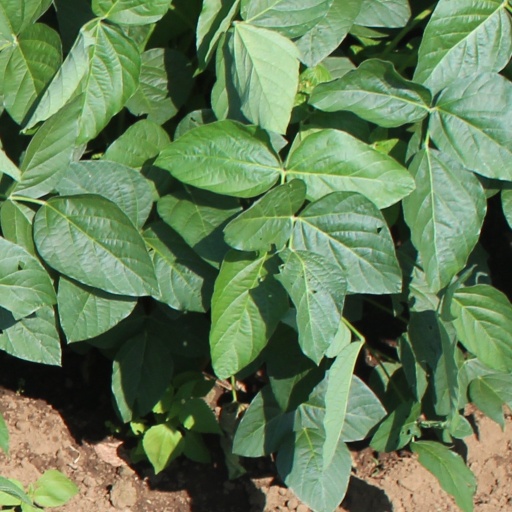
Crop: soybean